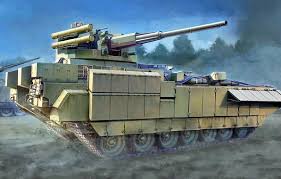
Label: BMP-T15